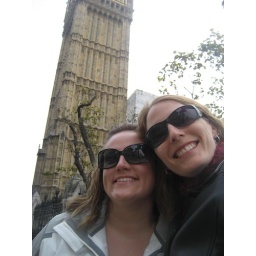
Kristen & Kristi in front of Big Ben clock tower